Percy Smythe, 6th Viscount Strangford

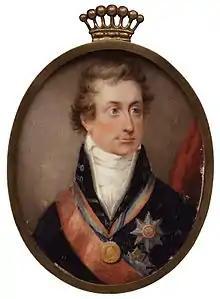
The 6th Viscount Strangford in a miniature by William Haines, c. 1808.

Percy Clinton Sydney Smythe, 6th Viscount Strangford (31 August 178029 May 1855) was a British diplomat.